Resonant high harmonic generation from laser ablated plasma plumes

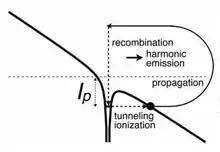
Three step model of high-harmonic generation

HHG process can be very easily as well as intuitively explained by a simple three-step model originally proposed by Paul Corkum in 1993.